Amaryllis Night and Day

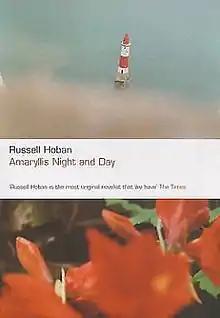
First edition

Amaryllis Night and Day is a 2001 novel by Russell Hoban, incorporating elements of magic realism and romance.